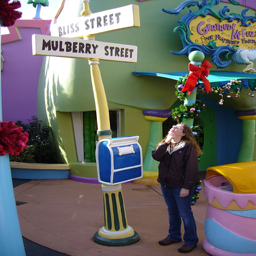
A woman stands in a Doctor Seuss theme park
A woman is looking up at a fake mail box.
A woman stands in a whimsical world and looks up.
A looking at a sign at a Dr. Suess looking park.
A woman looking up at a street sign